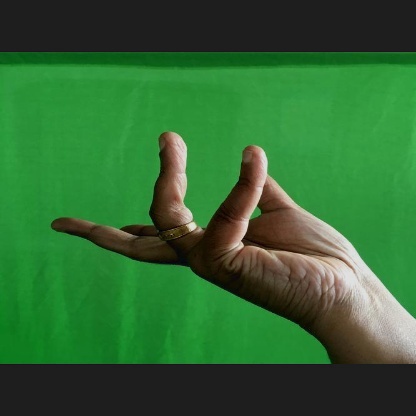
Mudra: Alapadmam